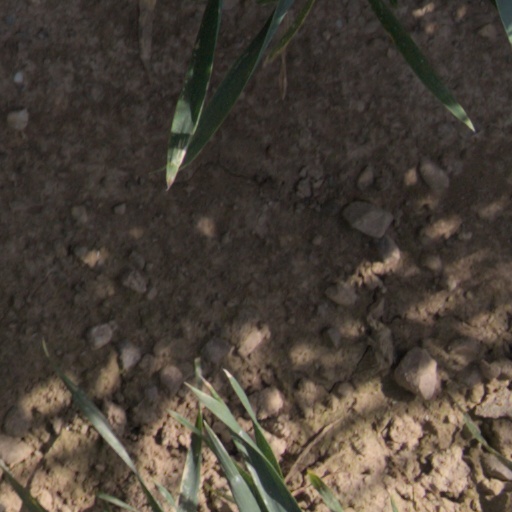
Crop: wheat